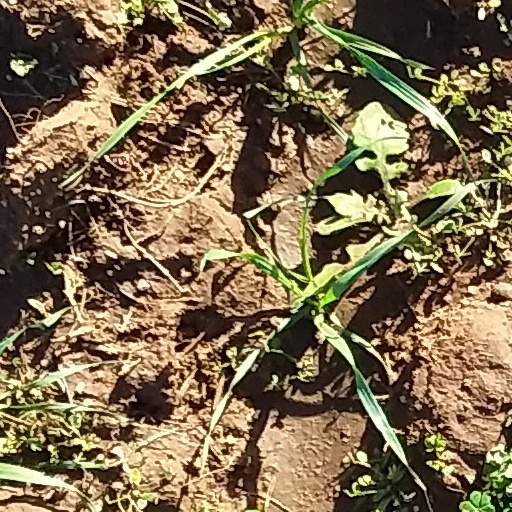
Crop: wheat